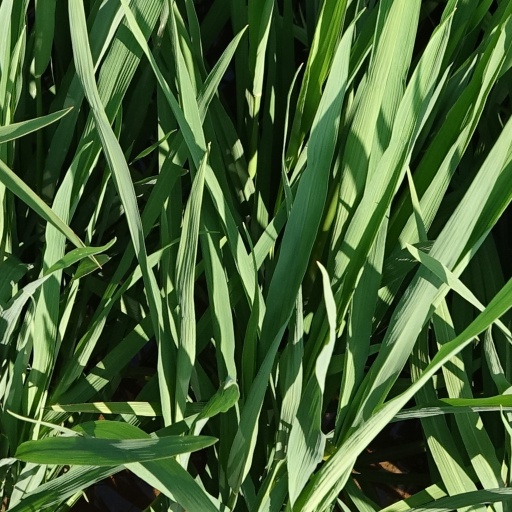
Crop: rice